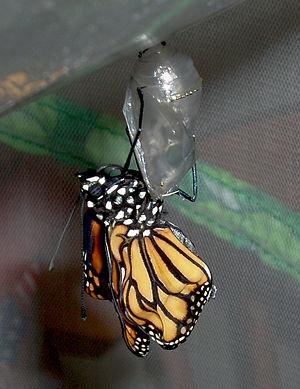
Le Monarque est une espèce principalement américaine de lépidoptères de la famille des Nymphalidae et de la sous-famille des Danainae.